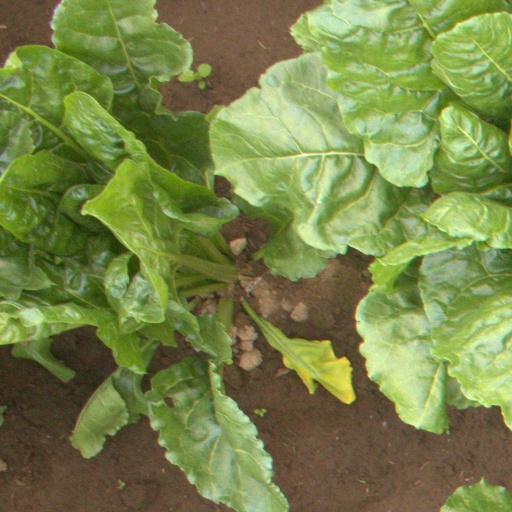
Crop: sugar beet